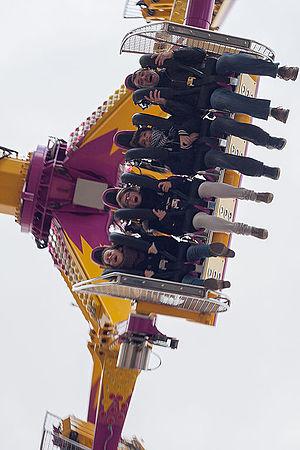
Photo d'un manège
La foire Saint-Martin est une fête foraine angevine. Elle débute le premier week-end de novembre jusqu'au dernier week-end de ce mois. C'est une des plus grandes foire du Grand-Ouest, se trouvant à deux pas du centre-ville d'Angers sur la plus grande place de la ville, la place de La Rochefoucault-Liancourt qui a une superficie de 4 hectares.